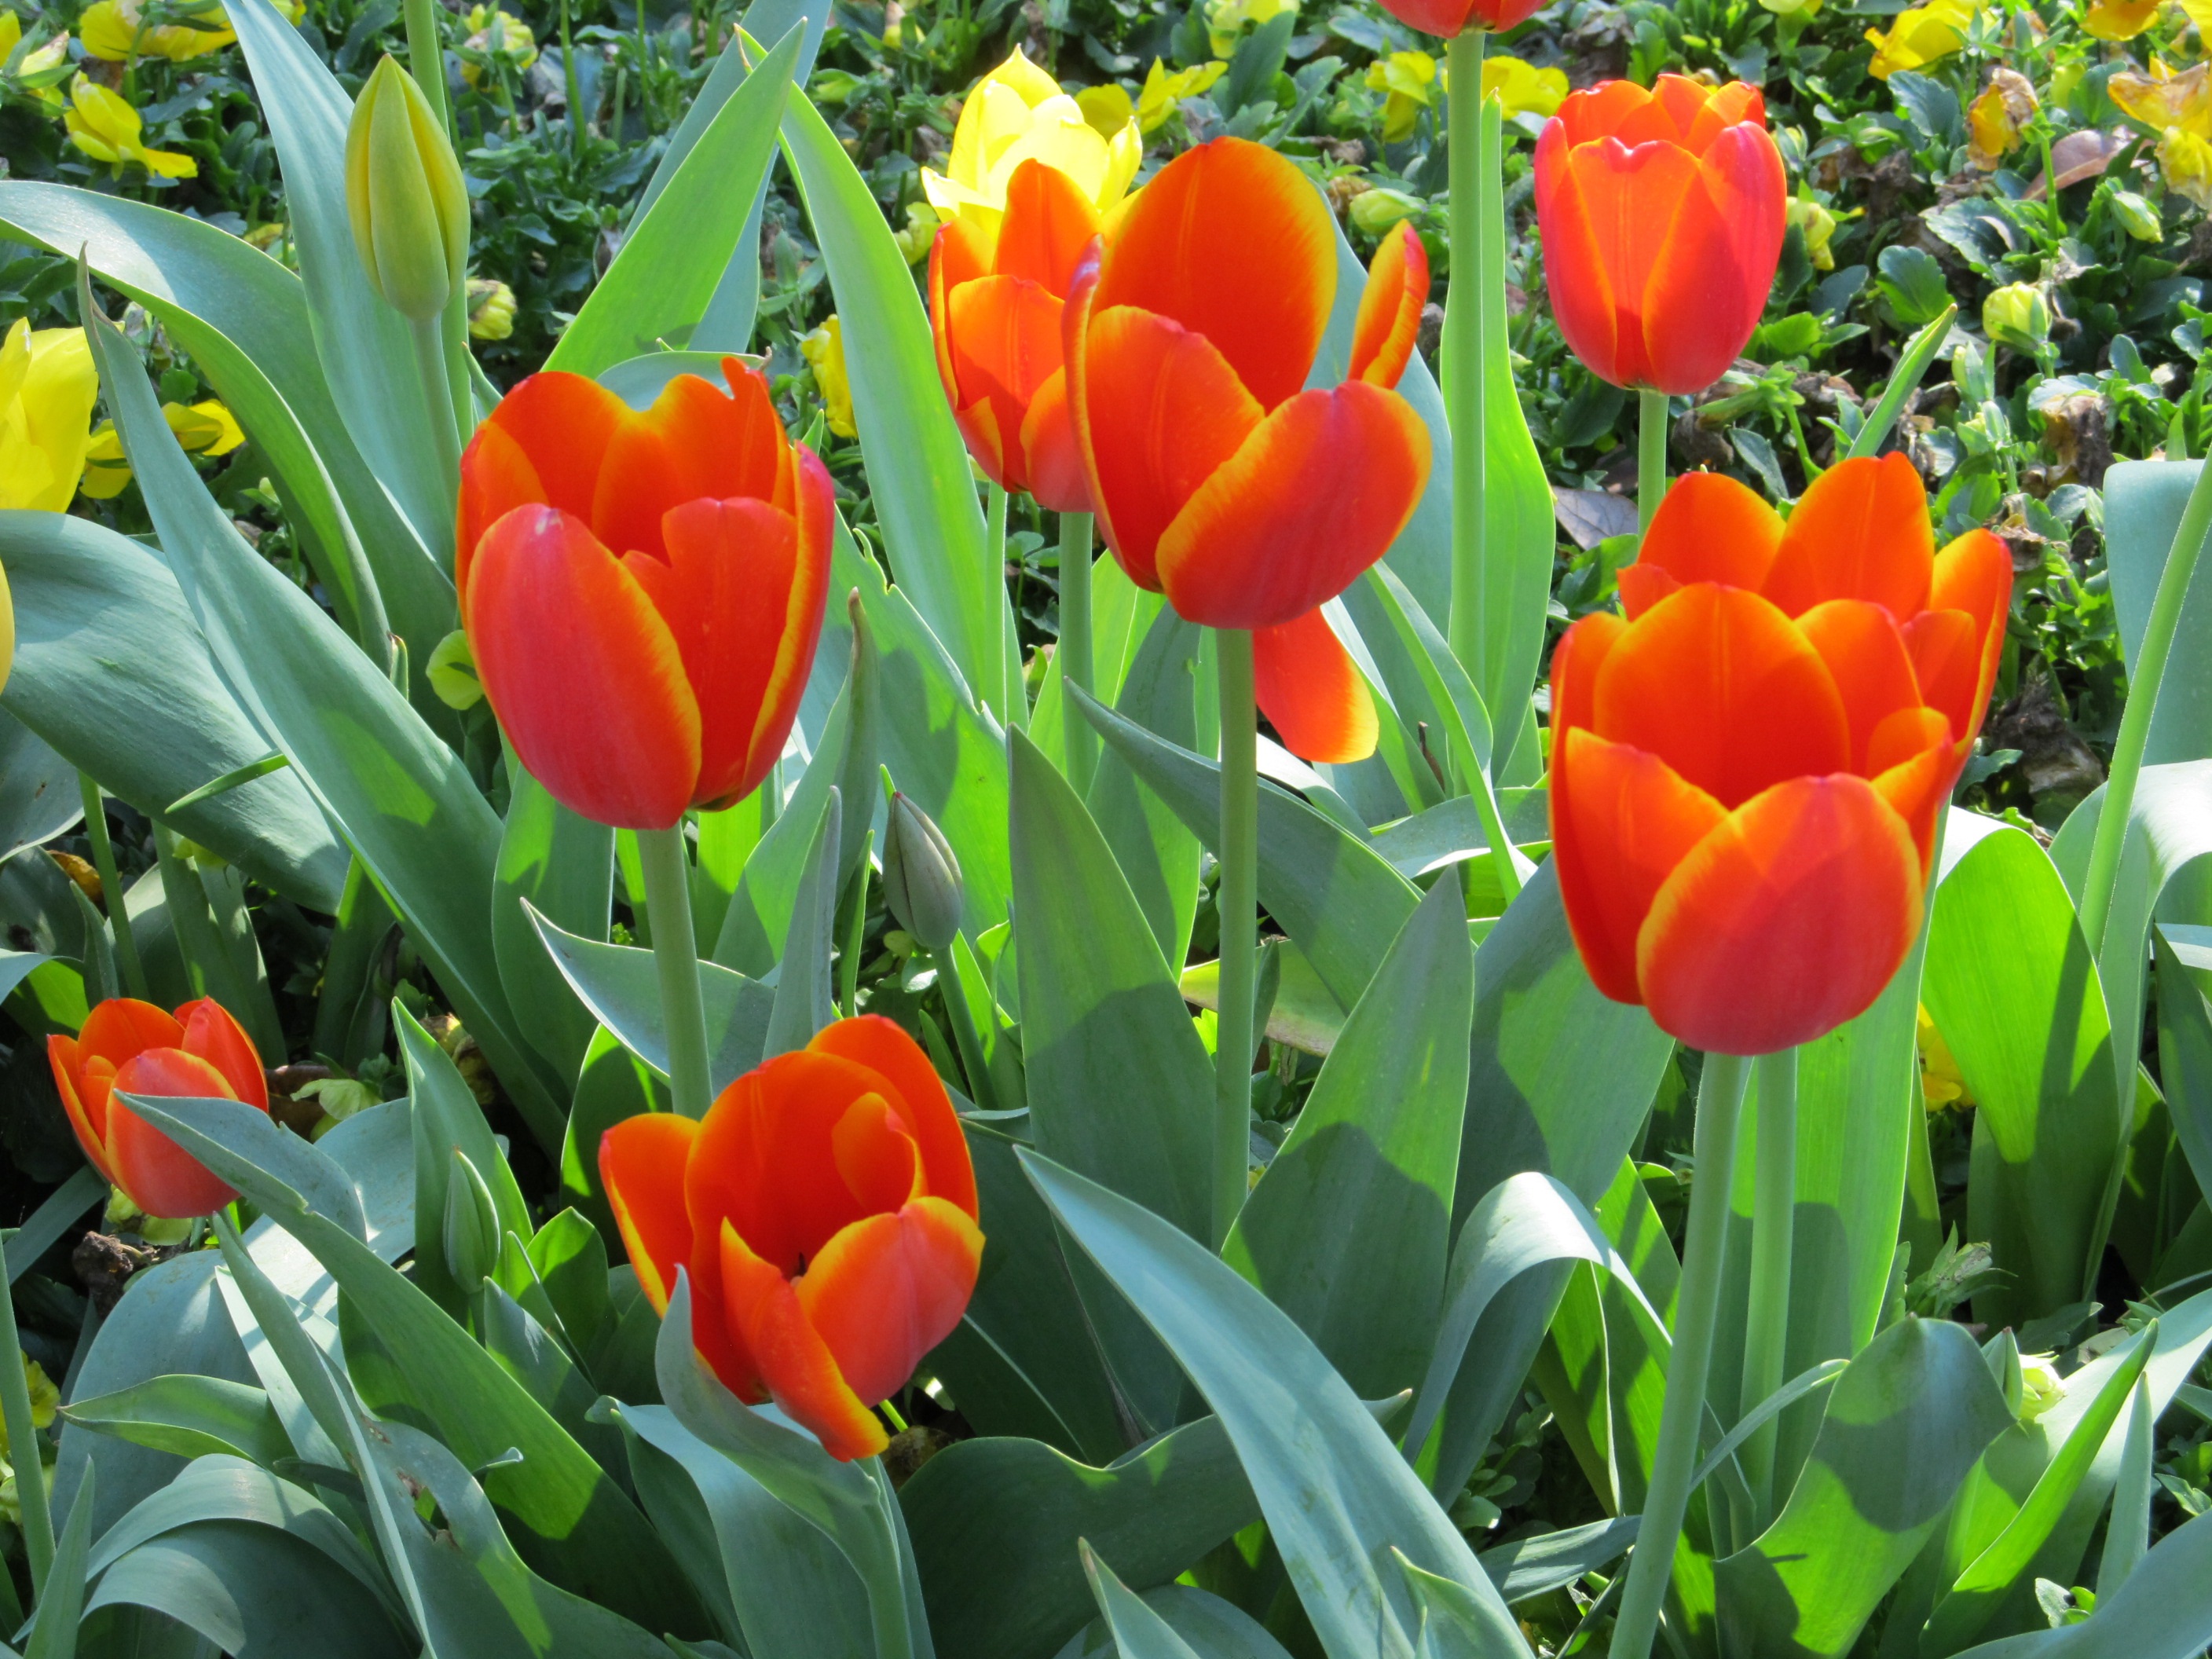
plant, flower, floral, tulip, red, color, macro, fresh, blooming, colorful, yellow, garden, plants, flowers, petals, blossoms, tulips, flowering plant, lily family, land plant